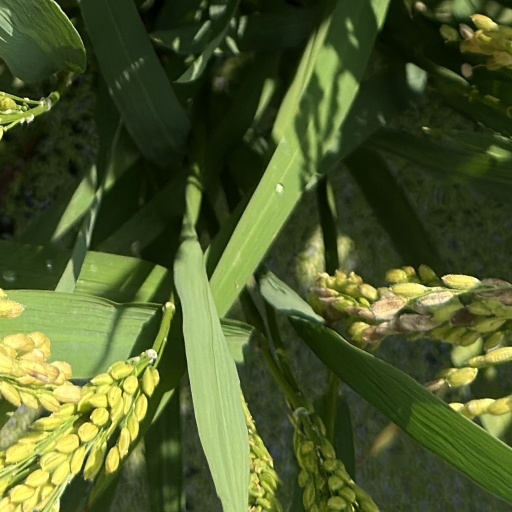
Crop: rice